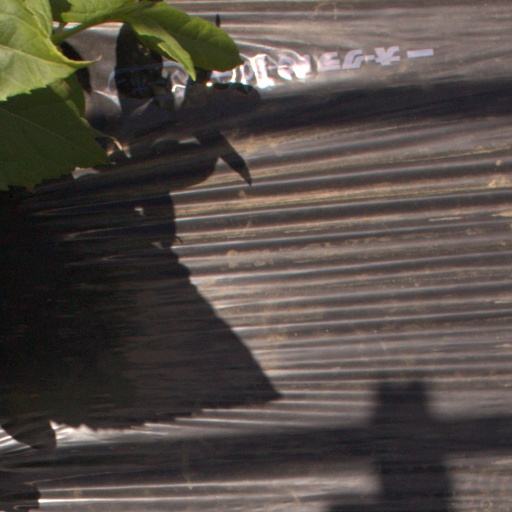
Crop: Jerusalem artichoke